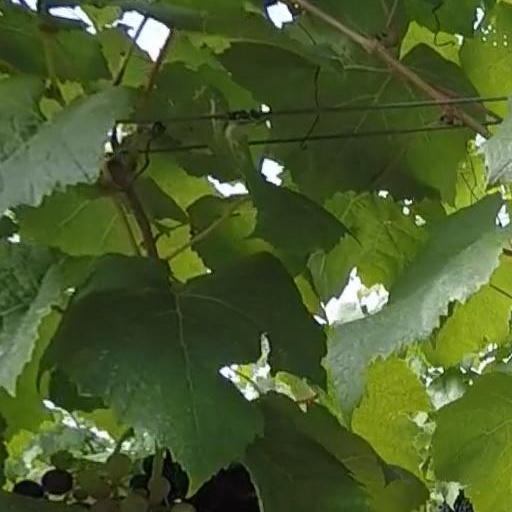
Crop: grape